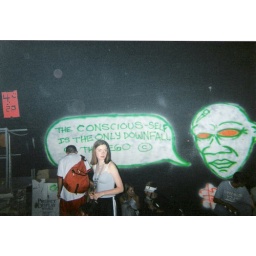
Great background graffiti done by our very own for the party. And a cute white girl.